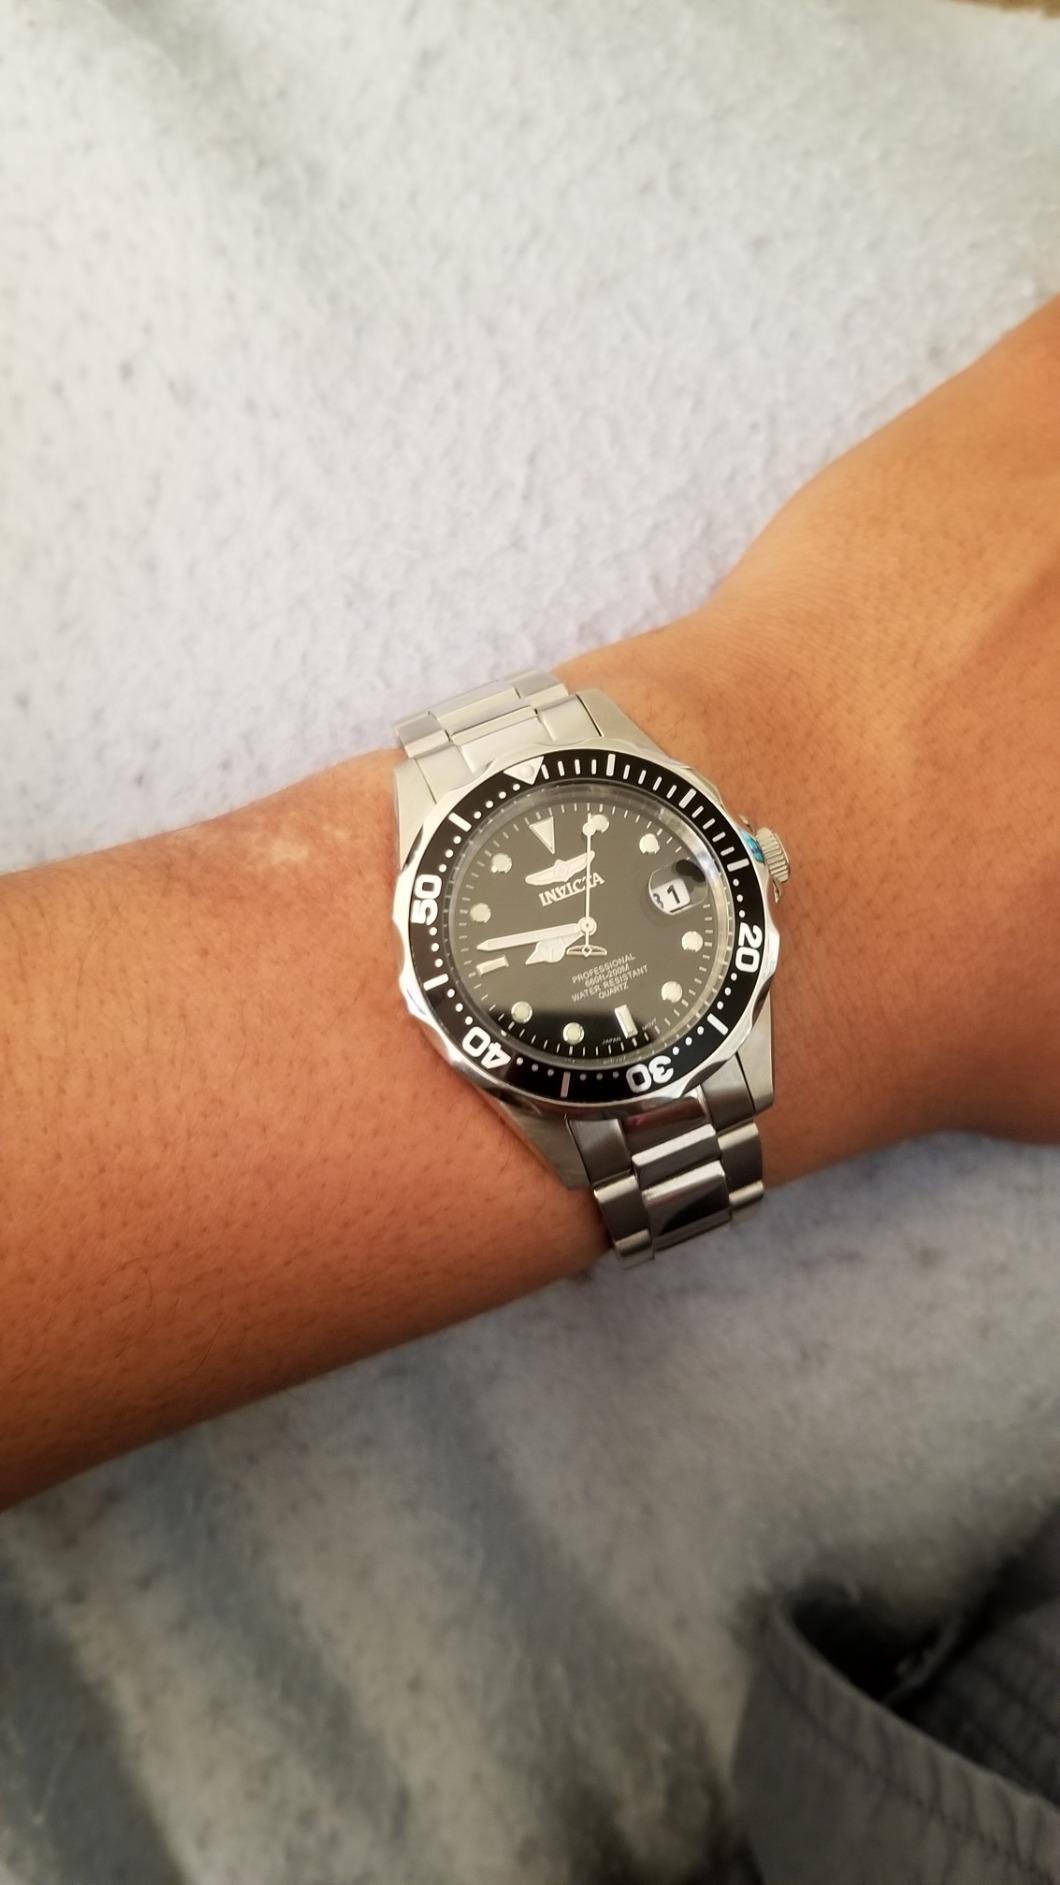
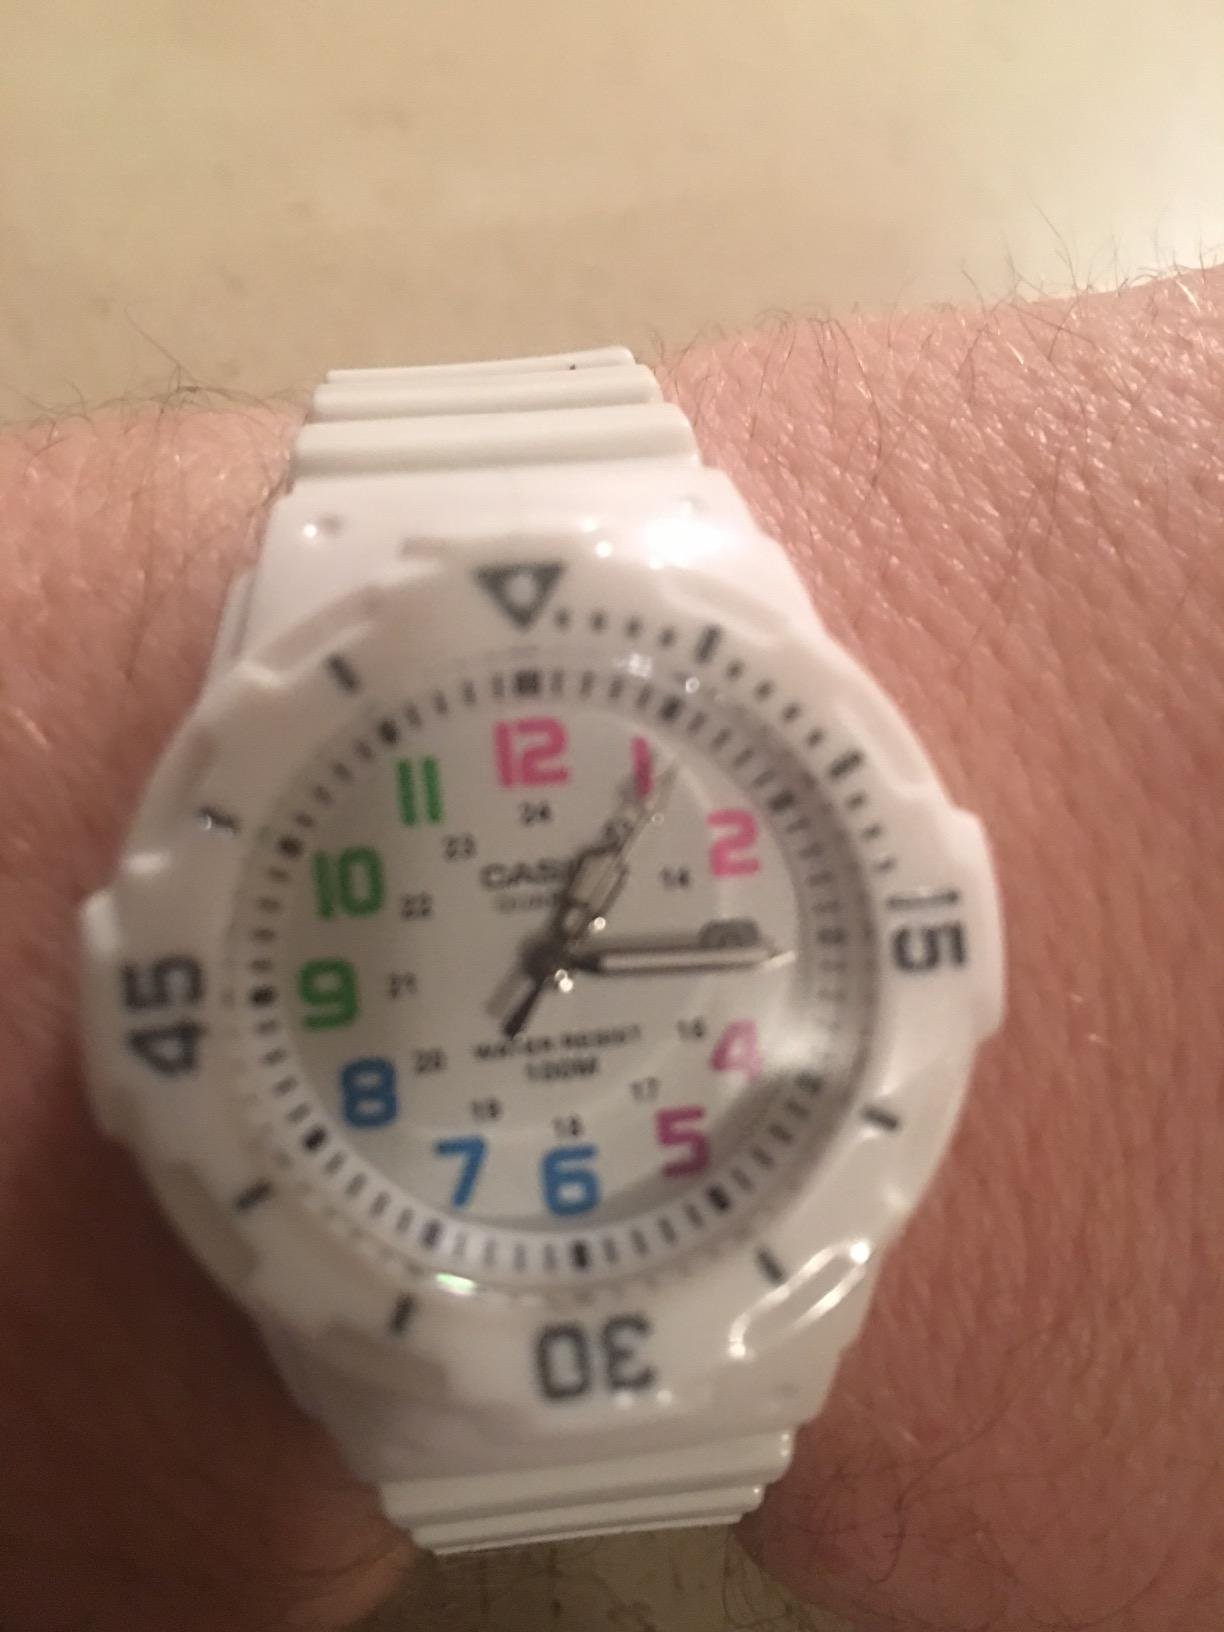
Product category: accessories_watch
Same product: no